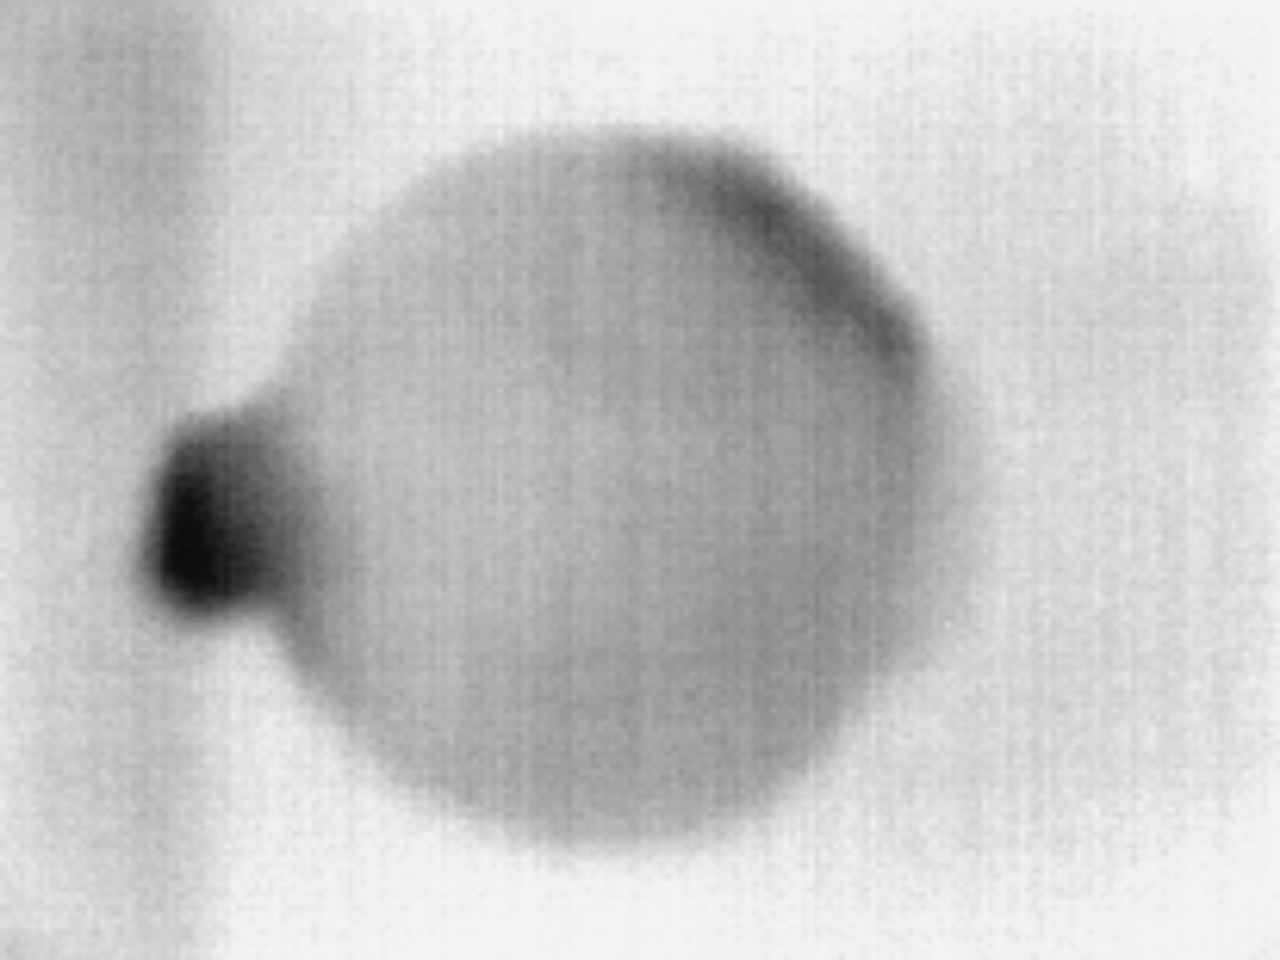
Label: Minor Defect